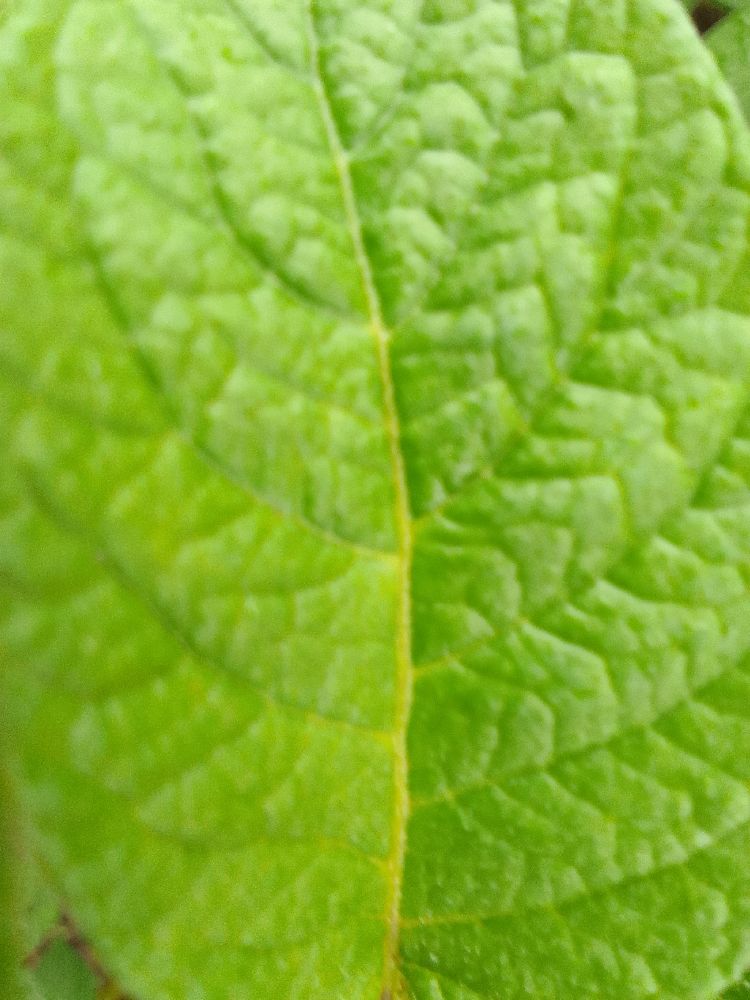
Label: Healthy